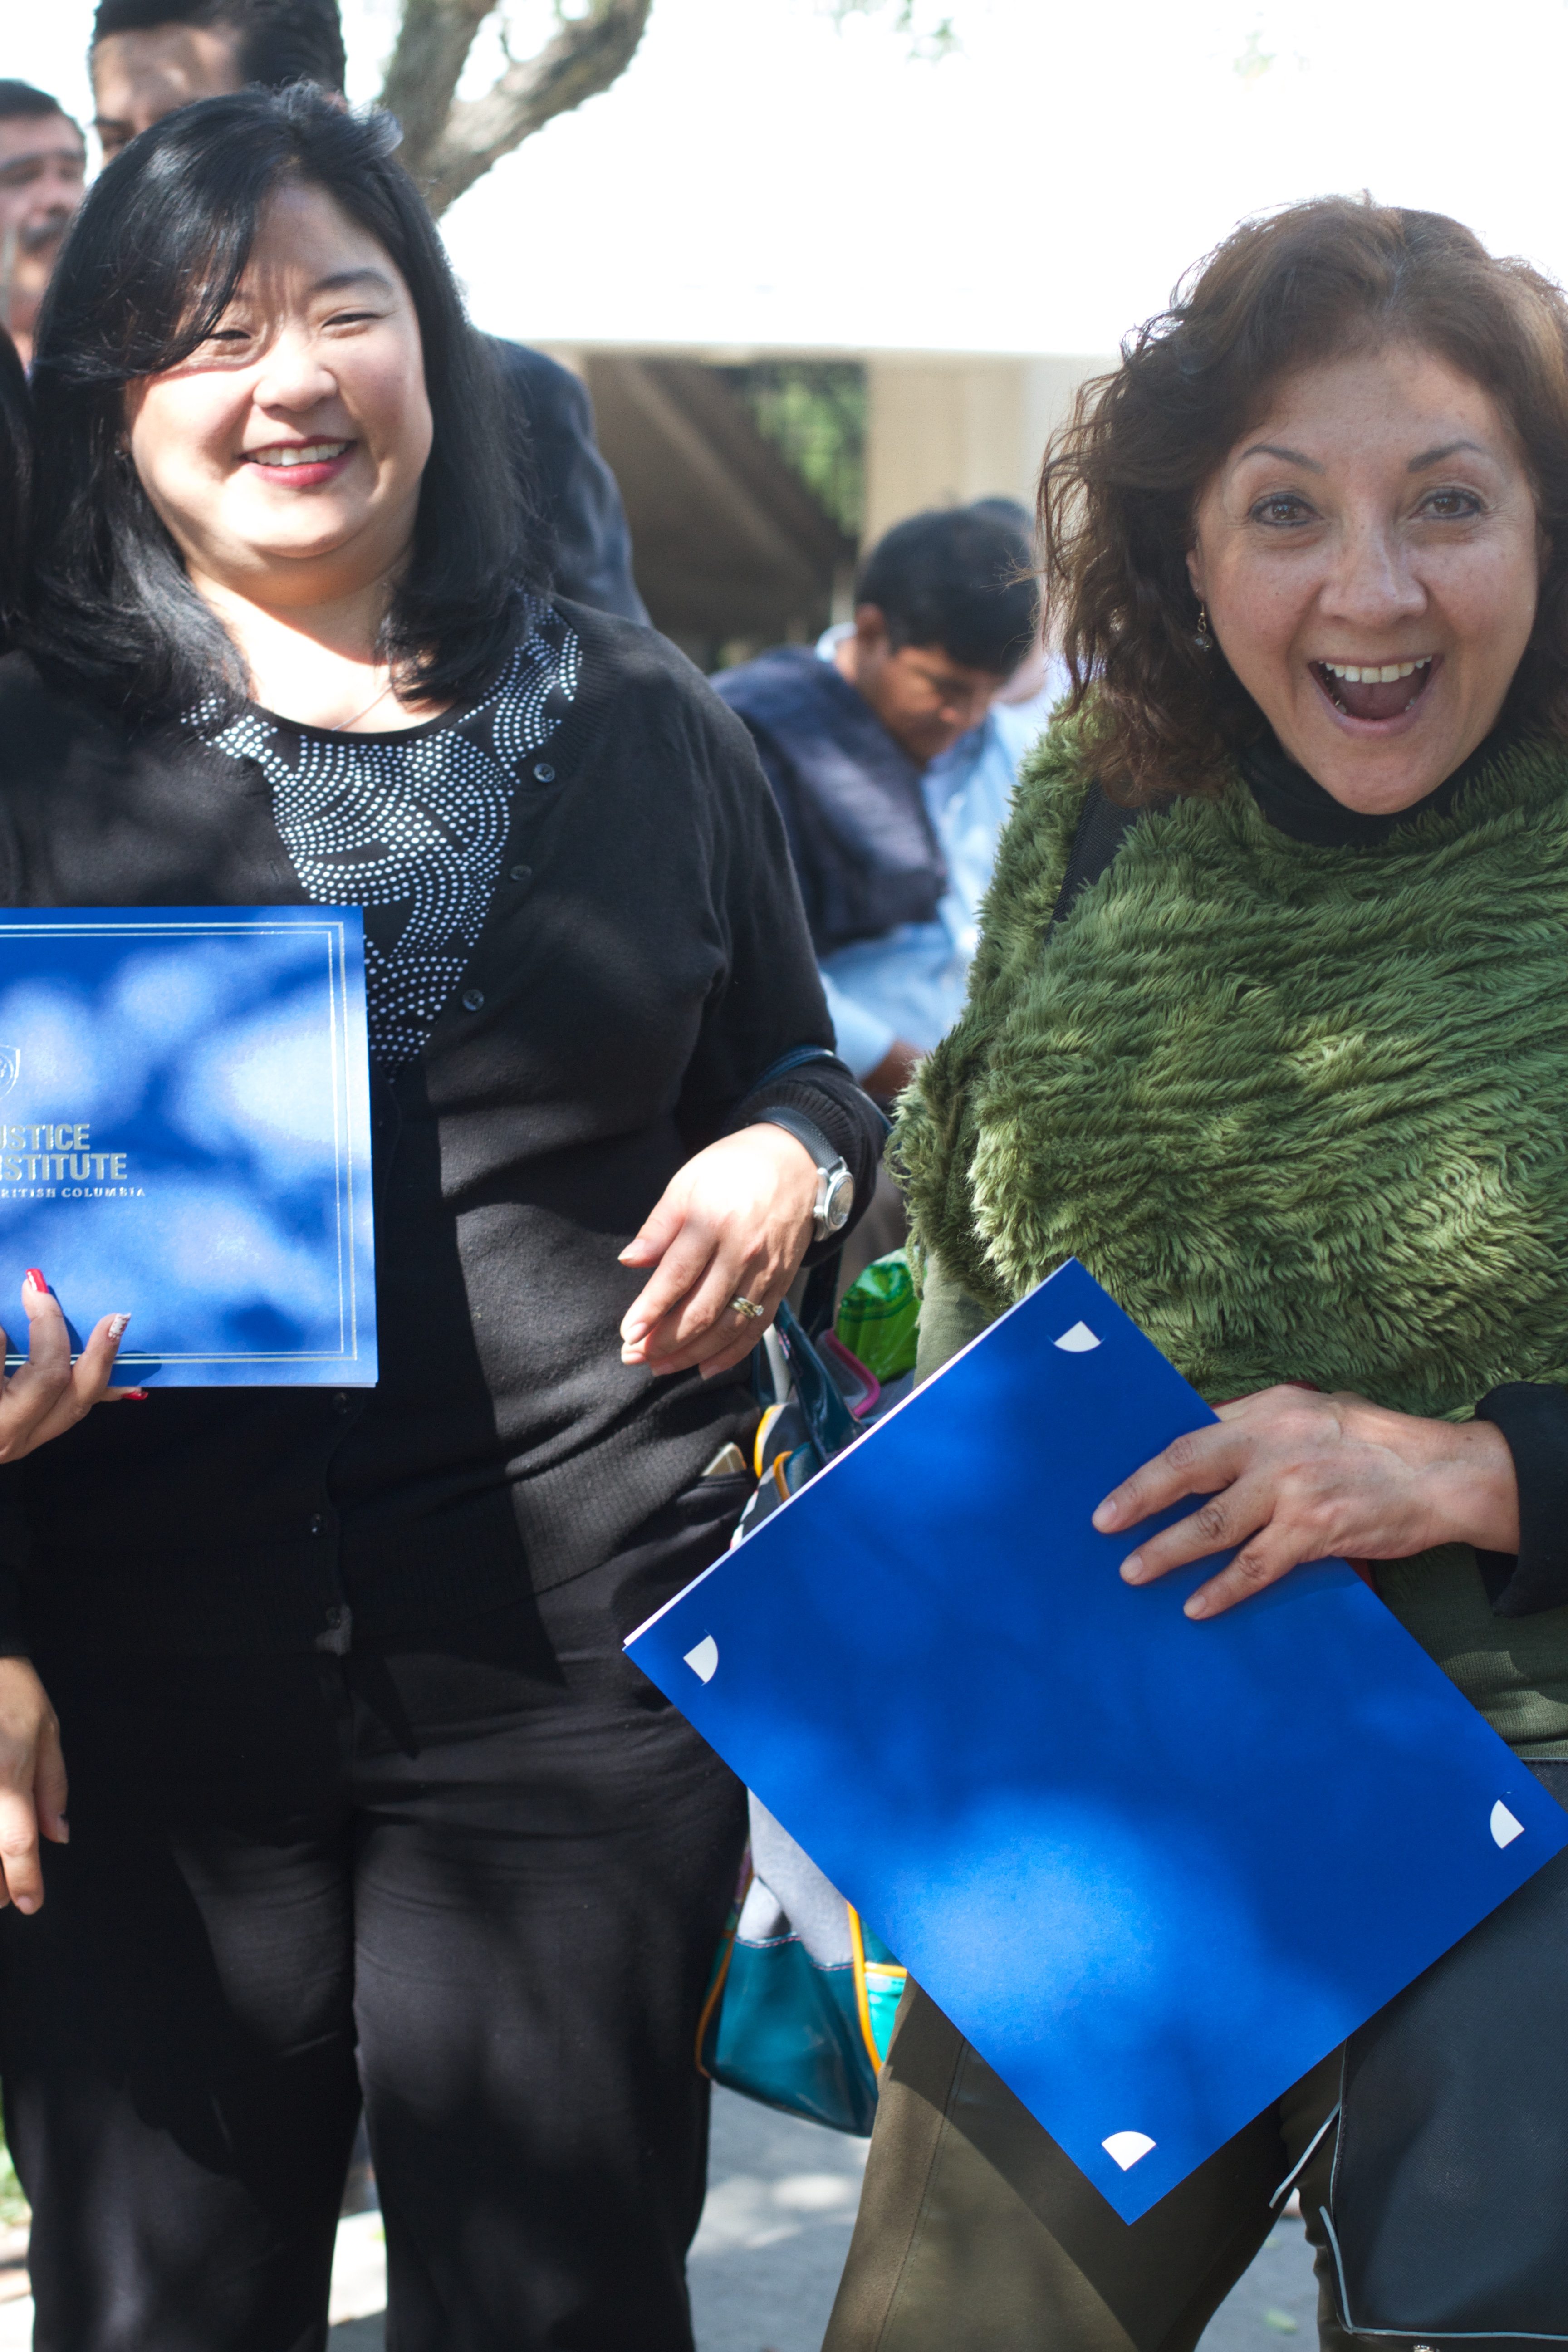
girl, woman, student, blue, facial expression, smile, product, fun, event, udgagora, international student